Chinese siege weapons

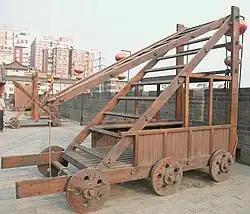
Modern reconstruction of a cloud ladder

Siege ladders were used starting from the Warring States period. A hinged folding ladder known as the "cloud ladder" was quite prominent. Originally it used a counterweight to unfold once within reach of the enemy walls, but the contraption proved to be too vulnerable, and switched to a simple pulling mechanism during the Song dynasty. The newer version had men pull on ropes from behind with the aid of a long pole to move the top ladder into position. Some ladders had a compartment built below it to house soldiers who provided covering fire with crossbows.